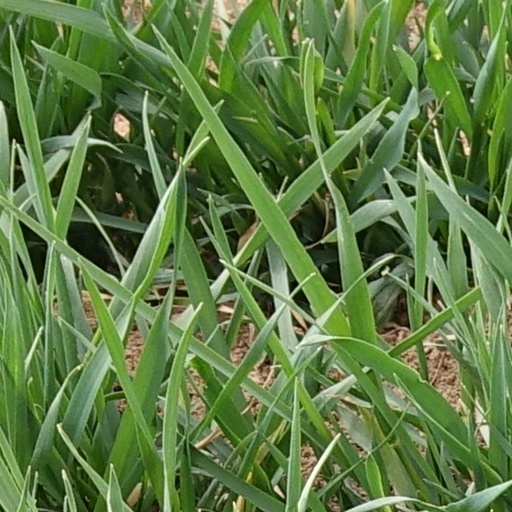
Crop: wheat